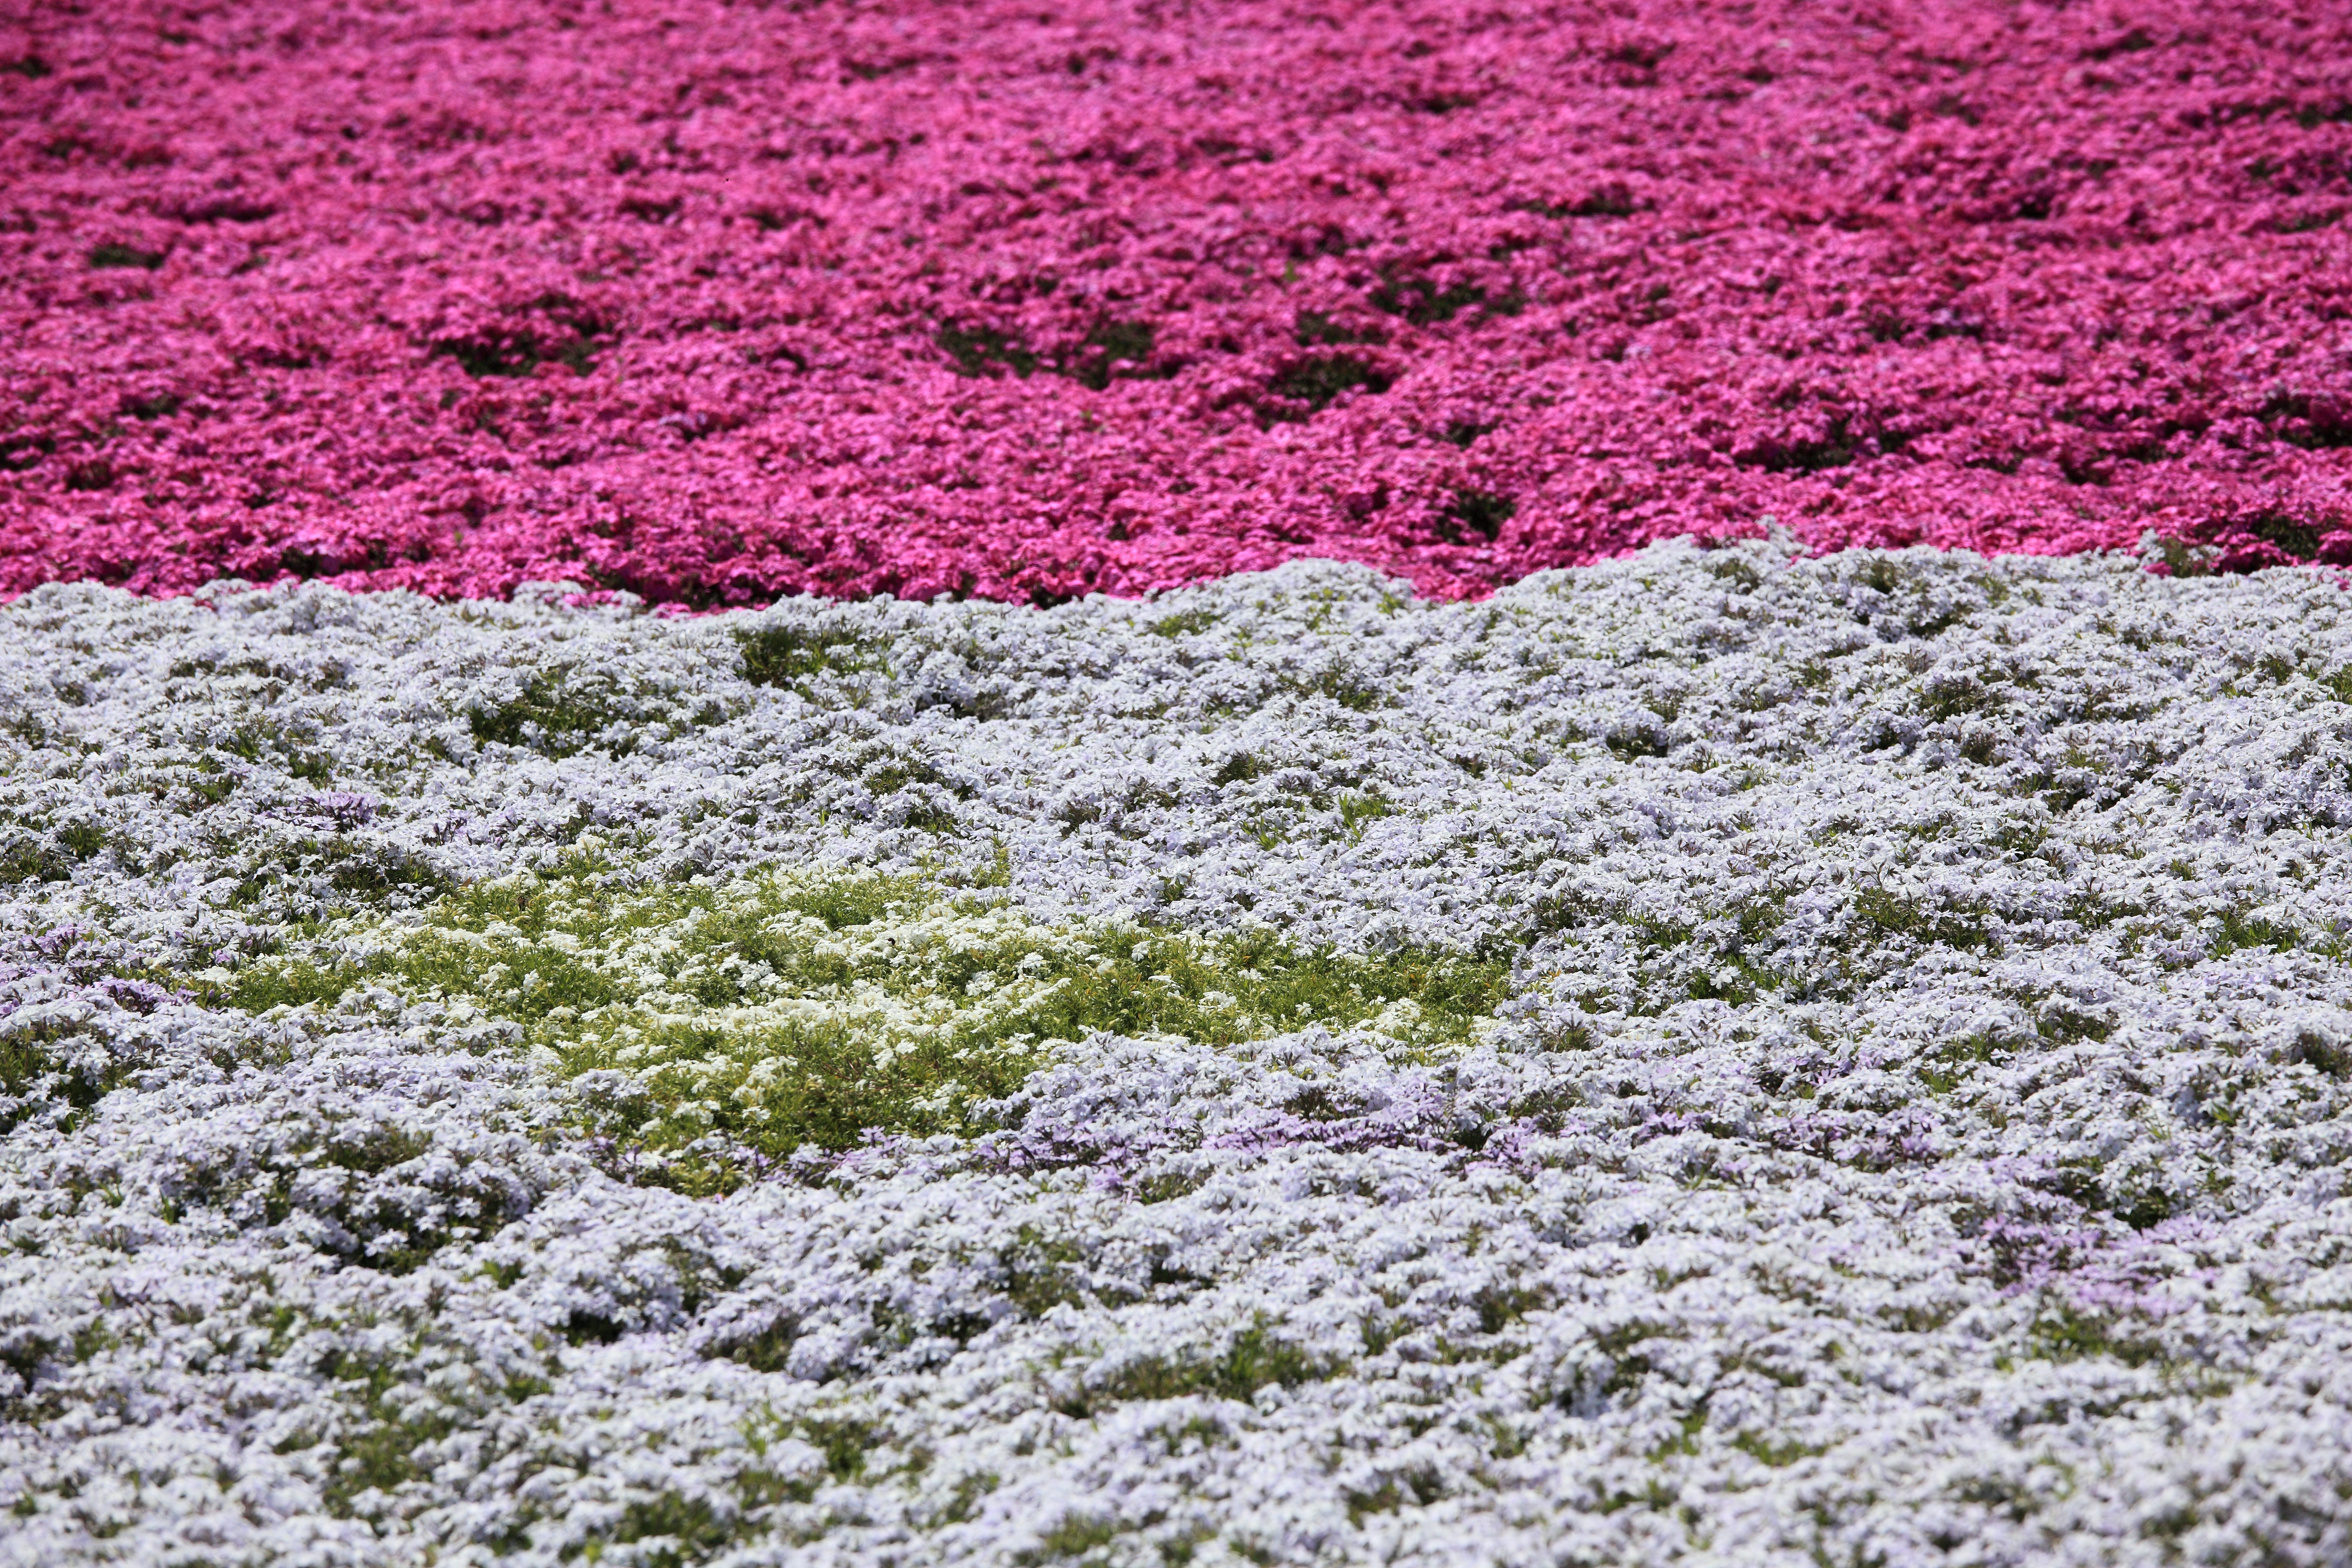
plant, field, flower, high, soil, flora, 5d, hires, markii, hi, res, resolution, gunma, takasaki, mosspink, flowering plant, daisy family, land plant